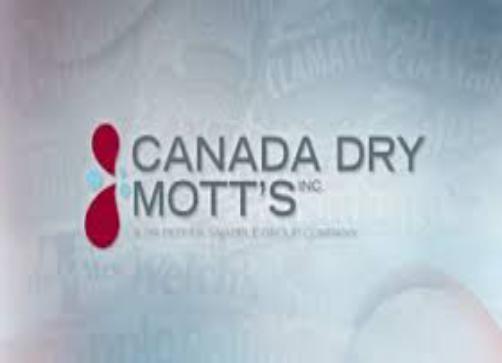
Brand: Canada Dry
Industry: Food